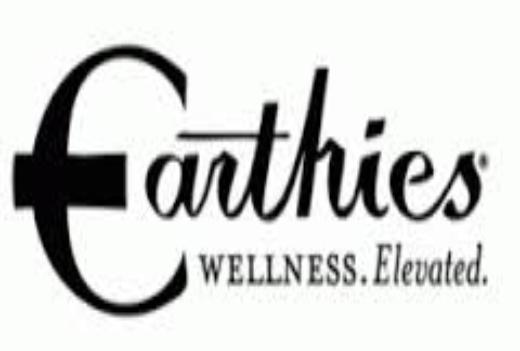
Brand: Earthies
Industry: Clothes